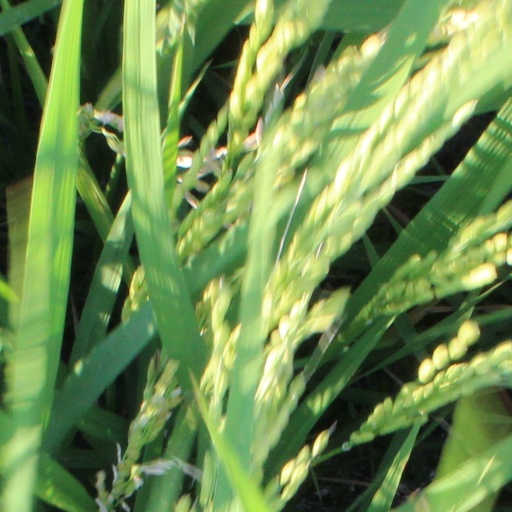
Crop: rice